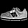
Label: Sneaker